Tekno (toy manufacturer)

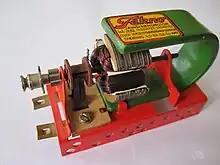
A small electric motor by Tekno

Established in 1928, Tekno was the only Scandinavian company to become an accomplished die-cast toy producer, somewhat similar to the German Schuco Modell, Märklin, or Gama Toys. All of these were model firms that existed before World War II. The founder was A. Siegumfeldt, a plumber from Copenhagen, who after many years of producing wooden toys, began producing die-cast vehicles post-war perhaps late 1945. Through the 1950s, Tekno gradually became a main competitor, even to Dinky Toys.